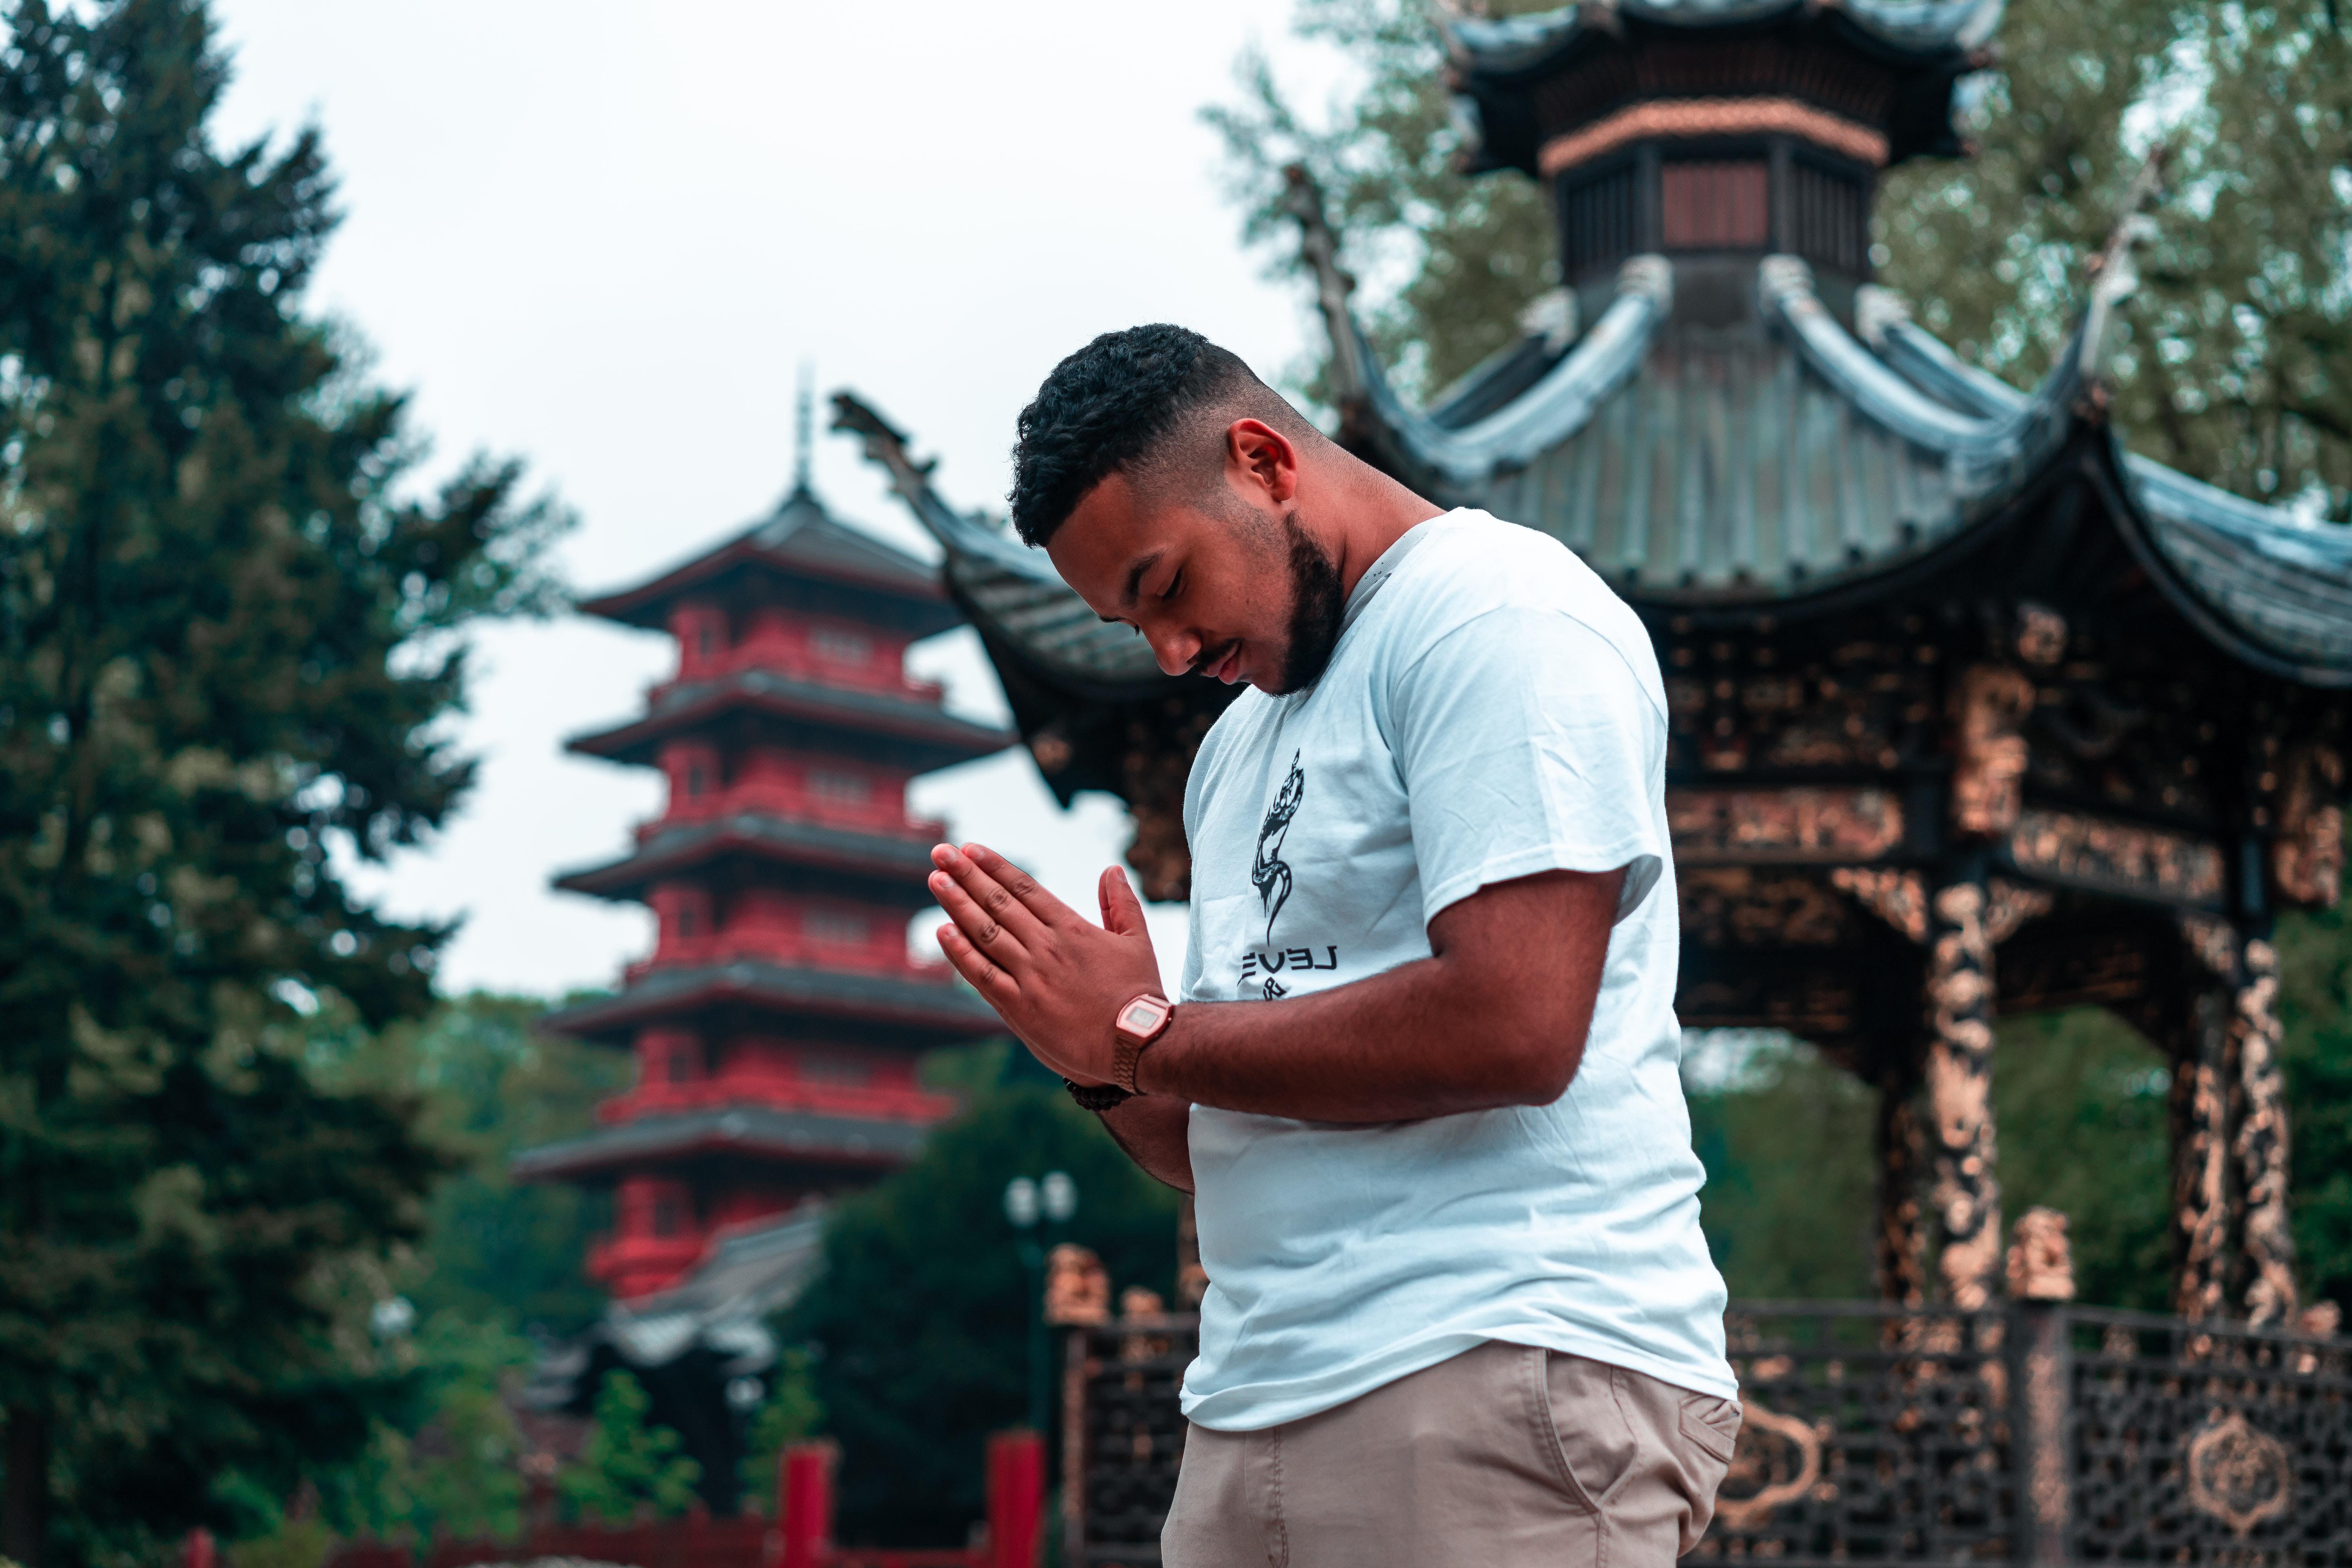
temple